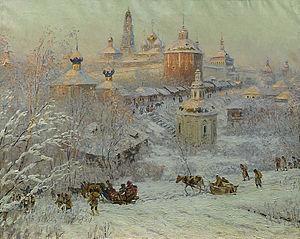
Nikolaï Nikanorovitch Doubovskoï est un peintre de paysages russe.